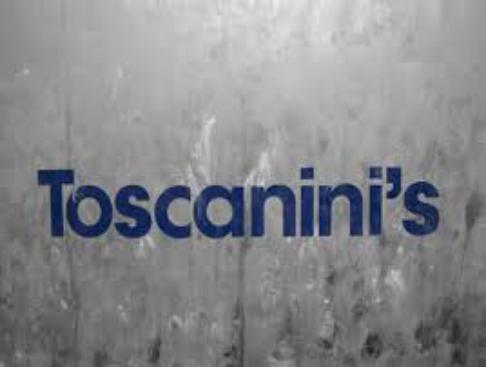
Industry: Food